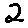
Label: 2